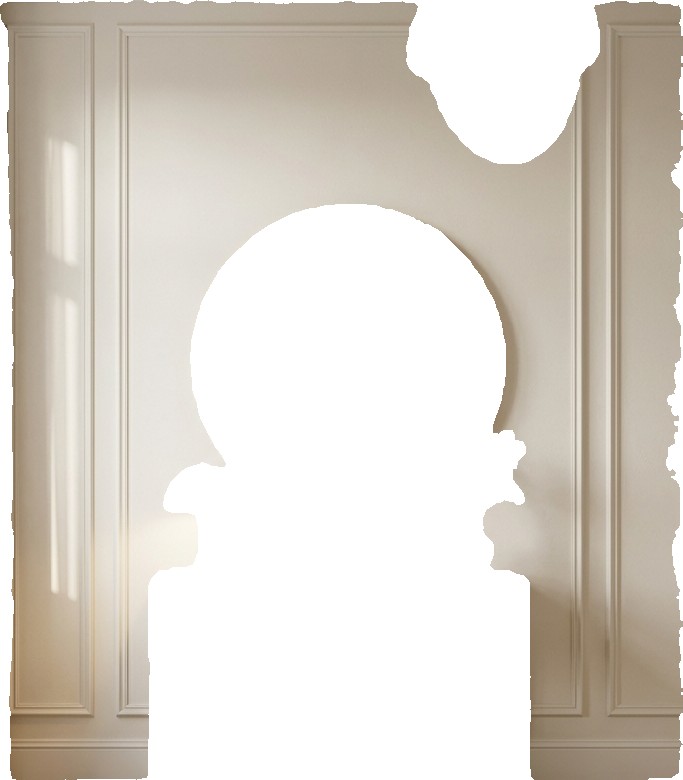
Surface category: wall